Indra Sahdan Daud

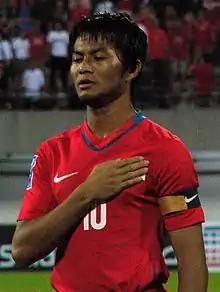
Indra Sahdan captaining the Singapore national team.

Indra made his debut for the Singapore national team in a World Cup qualifier against Kuwait on 26 April 1997.